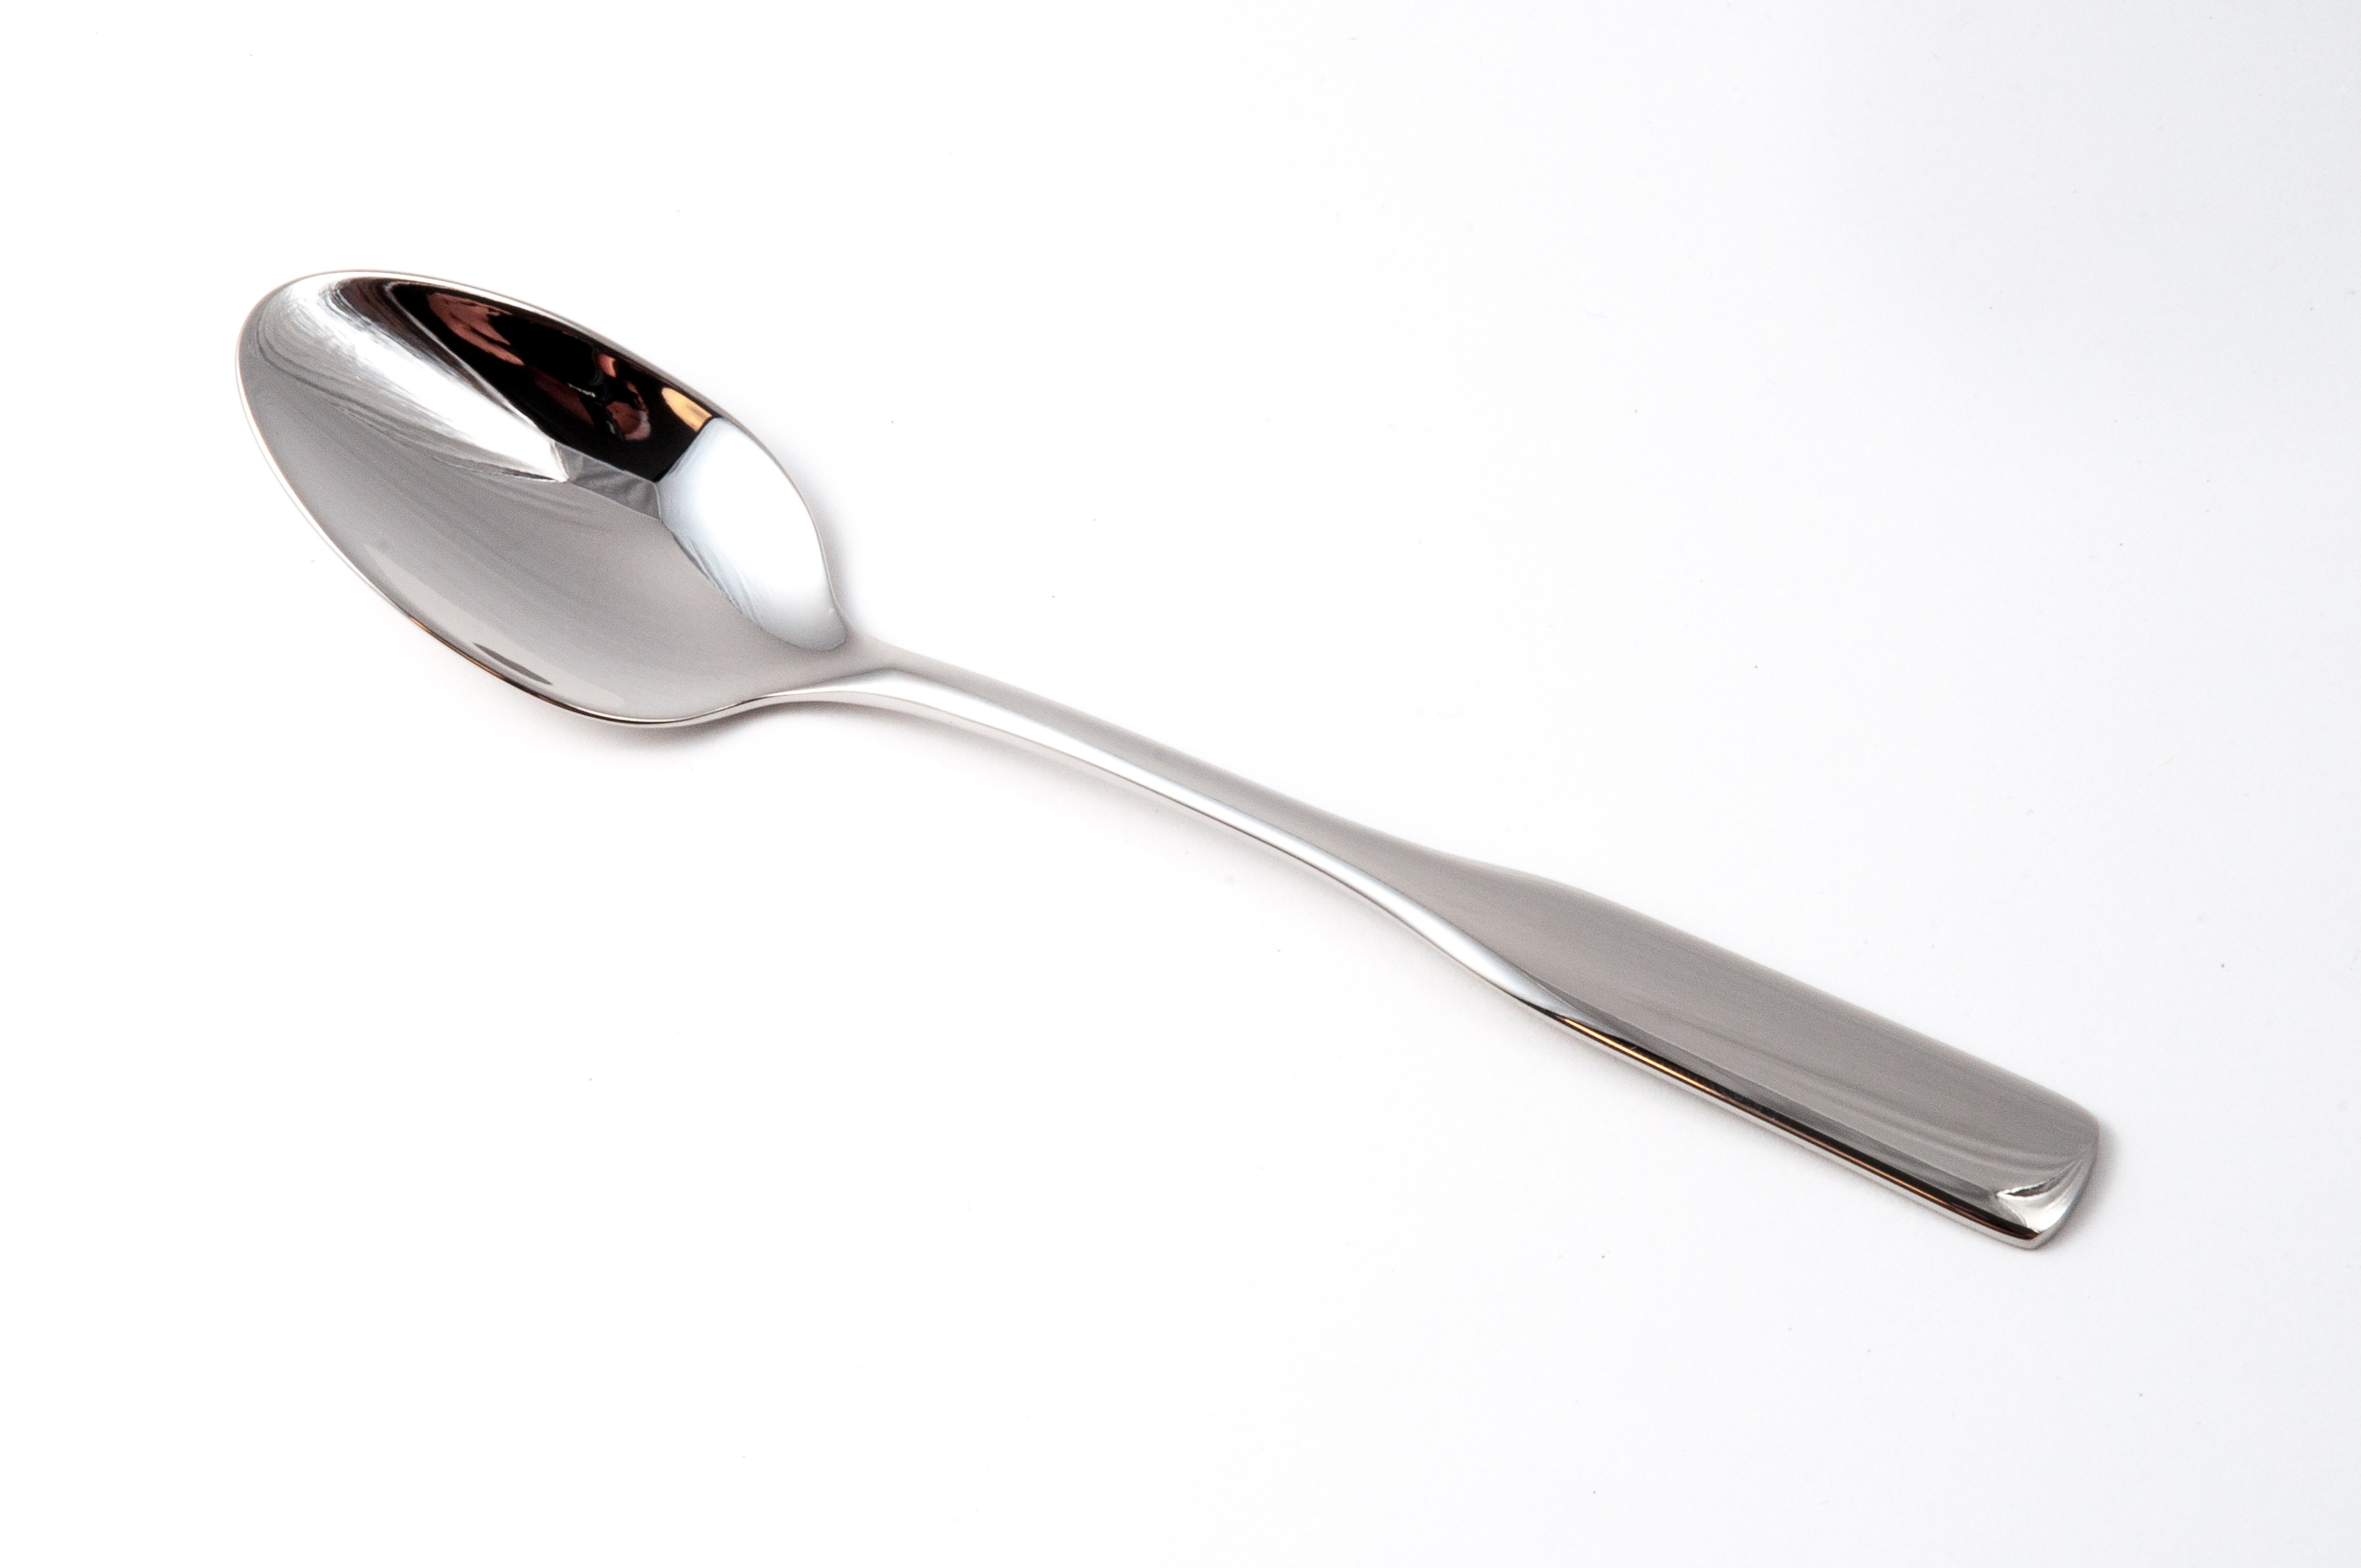
cutlery, silverware, tool, tableware, spoon, stainless steel